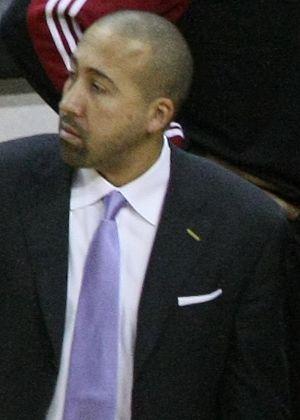
Le tableau suivant est un récapitulatif des différents entraîneurs des Knicks de New York, au fil des saisons.
David Sean Fizdale, né le 16 juin 1974 à Los Angeles, Californie, est un entraîneur de basket-ball.